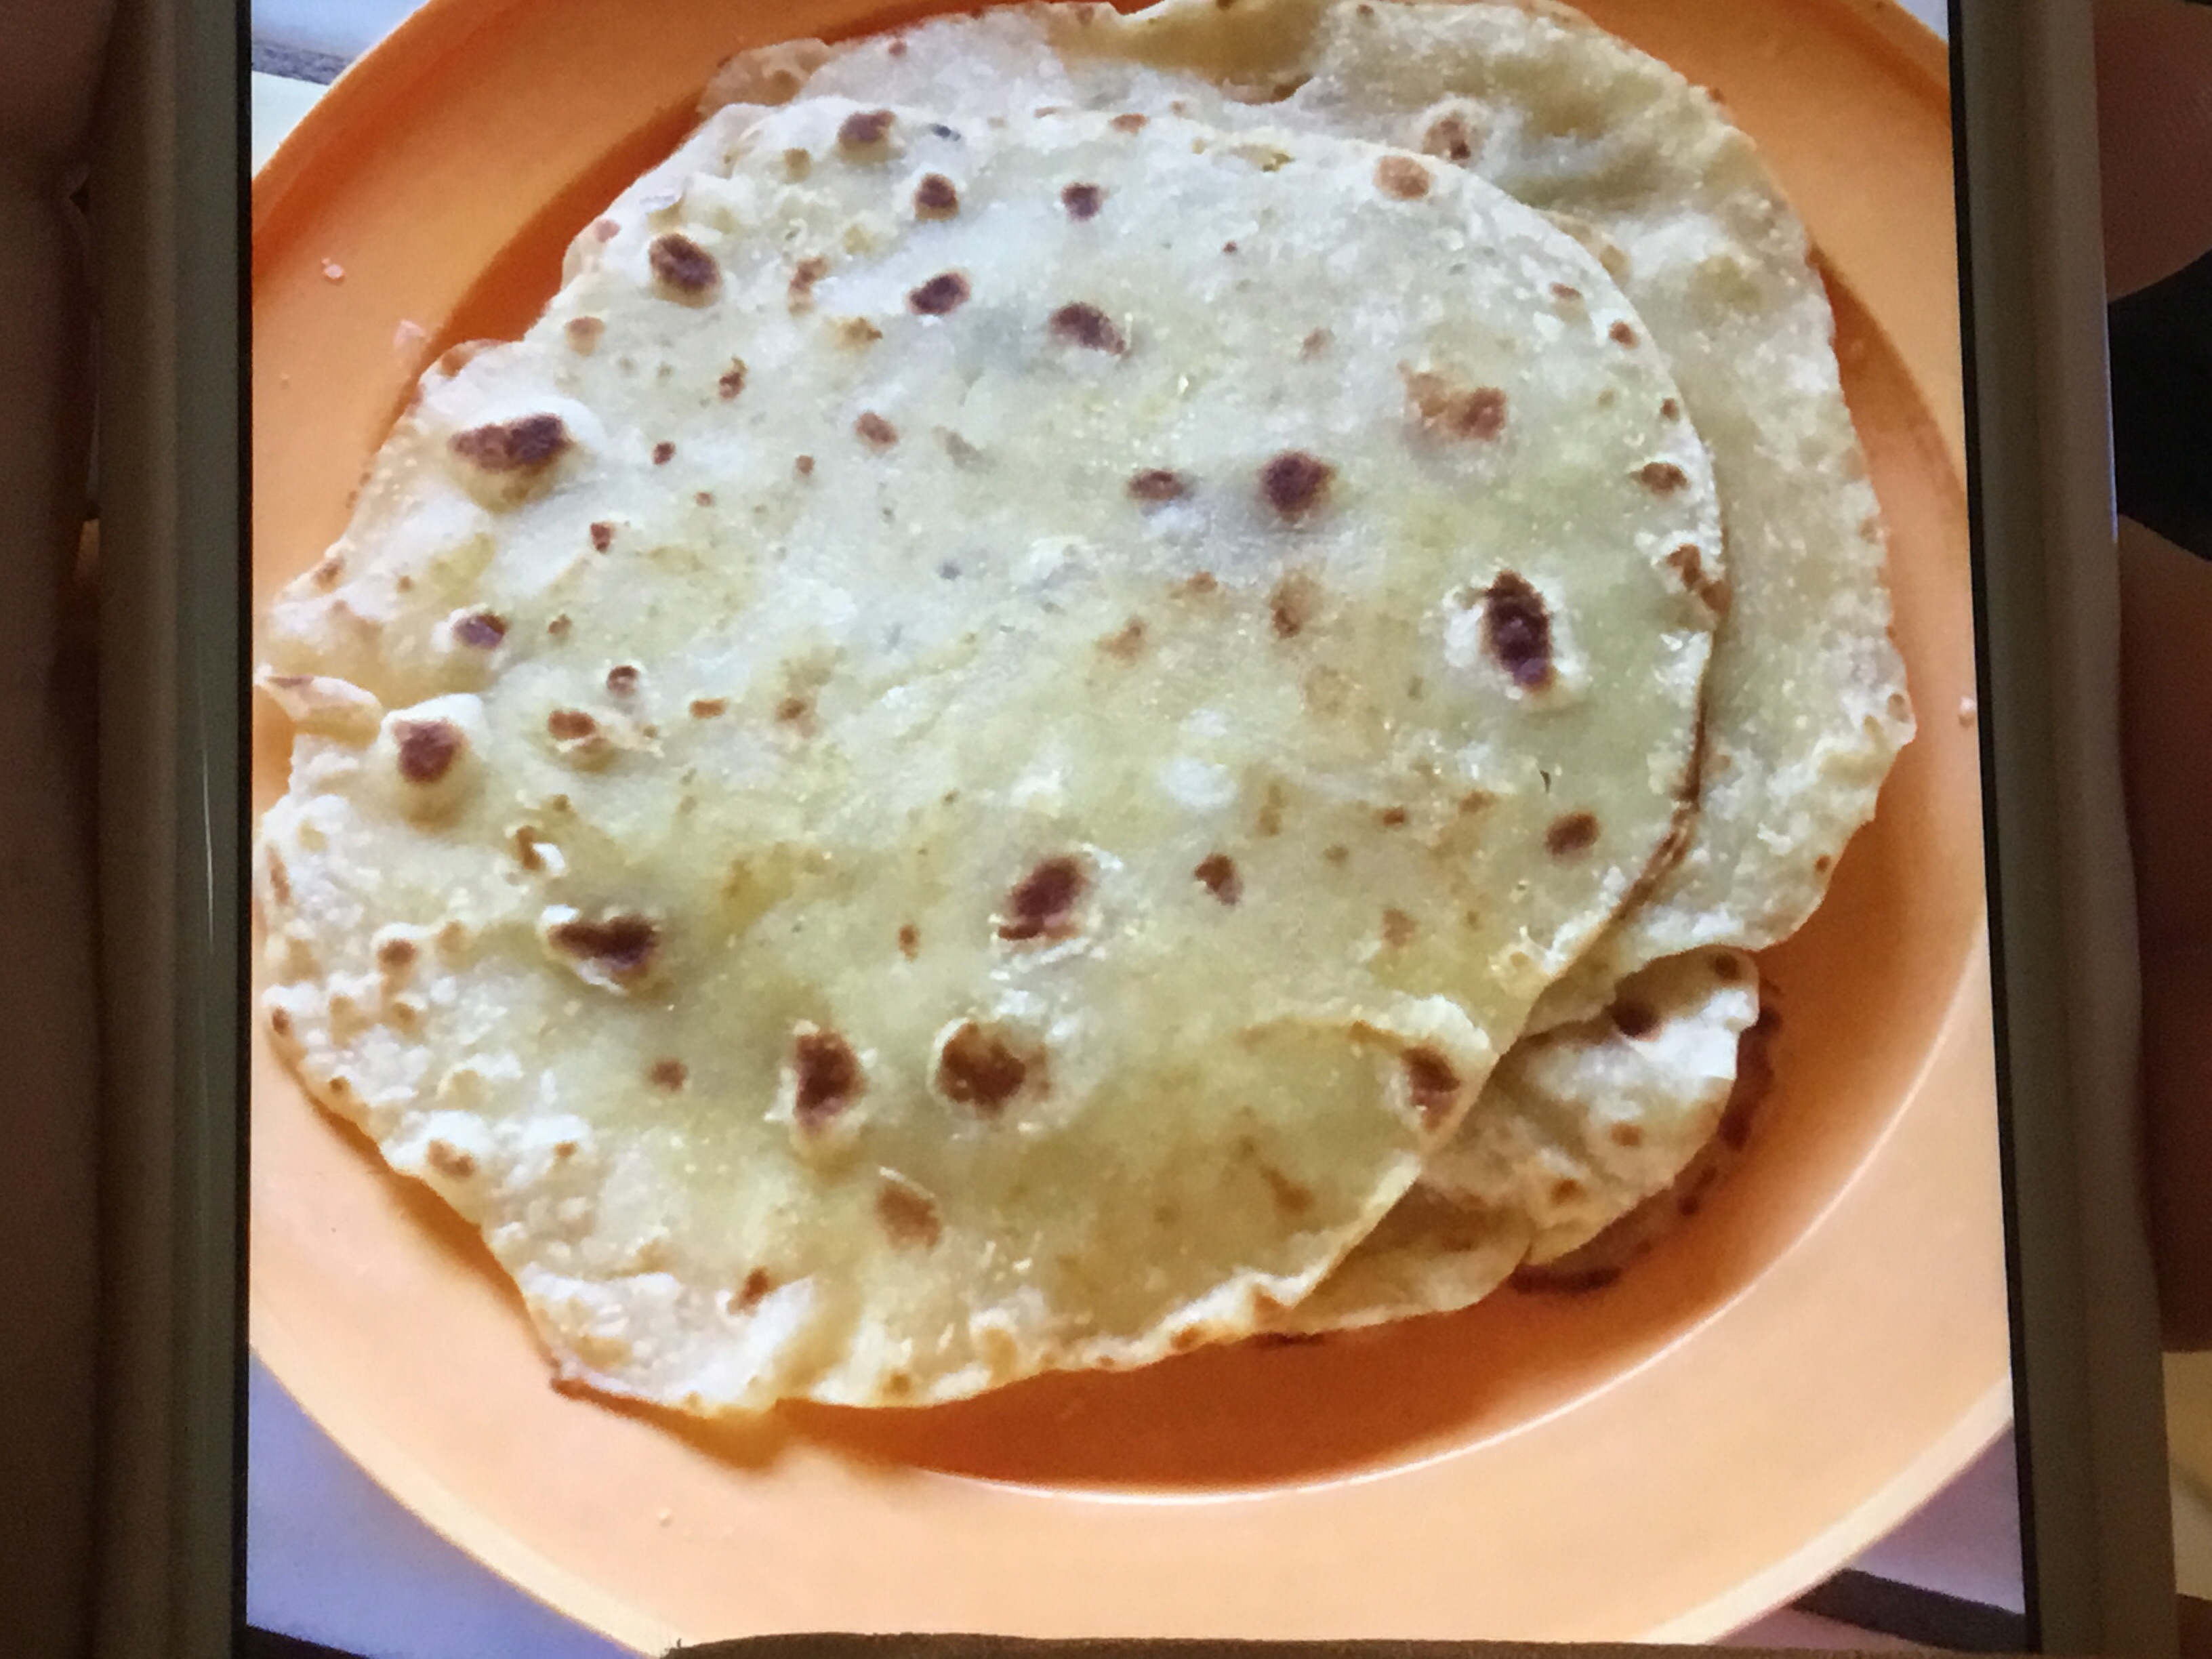
Dish: chapati